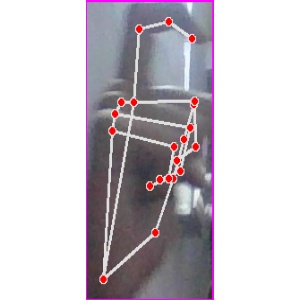
अक्षर: ट